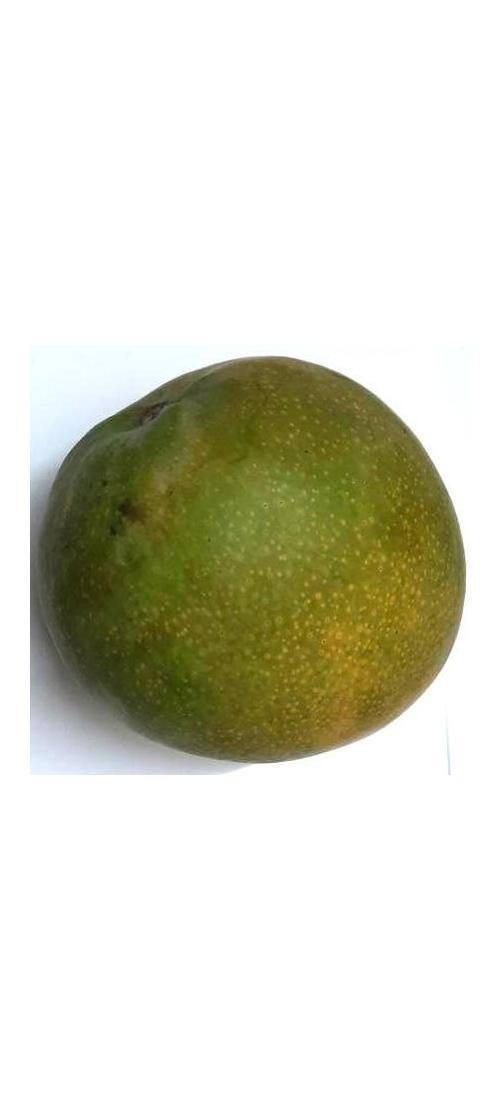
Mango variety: Bari-4